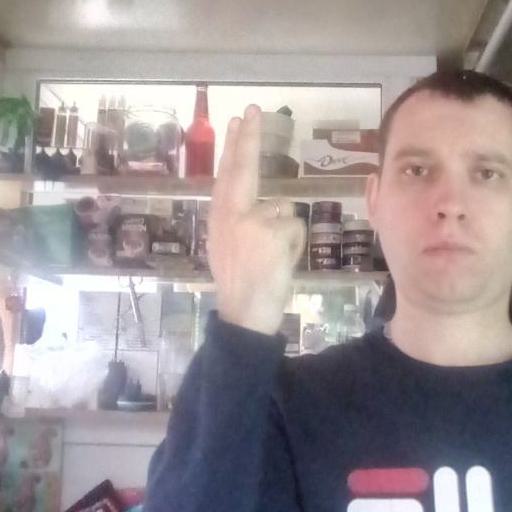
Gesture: two_up_inverted